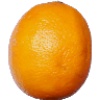
Label: Lemon Meyer 1